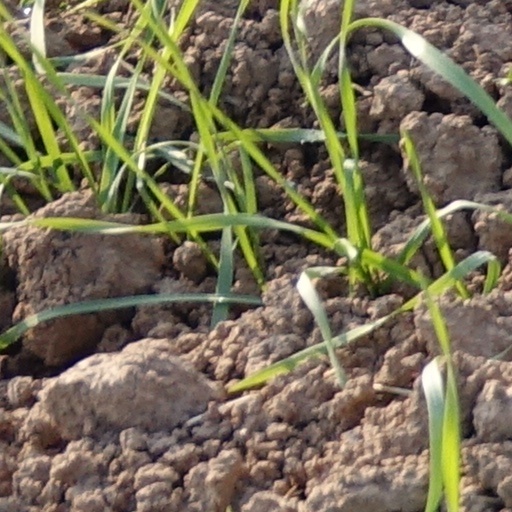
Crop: wheat